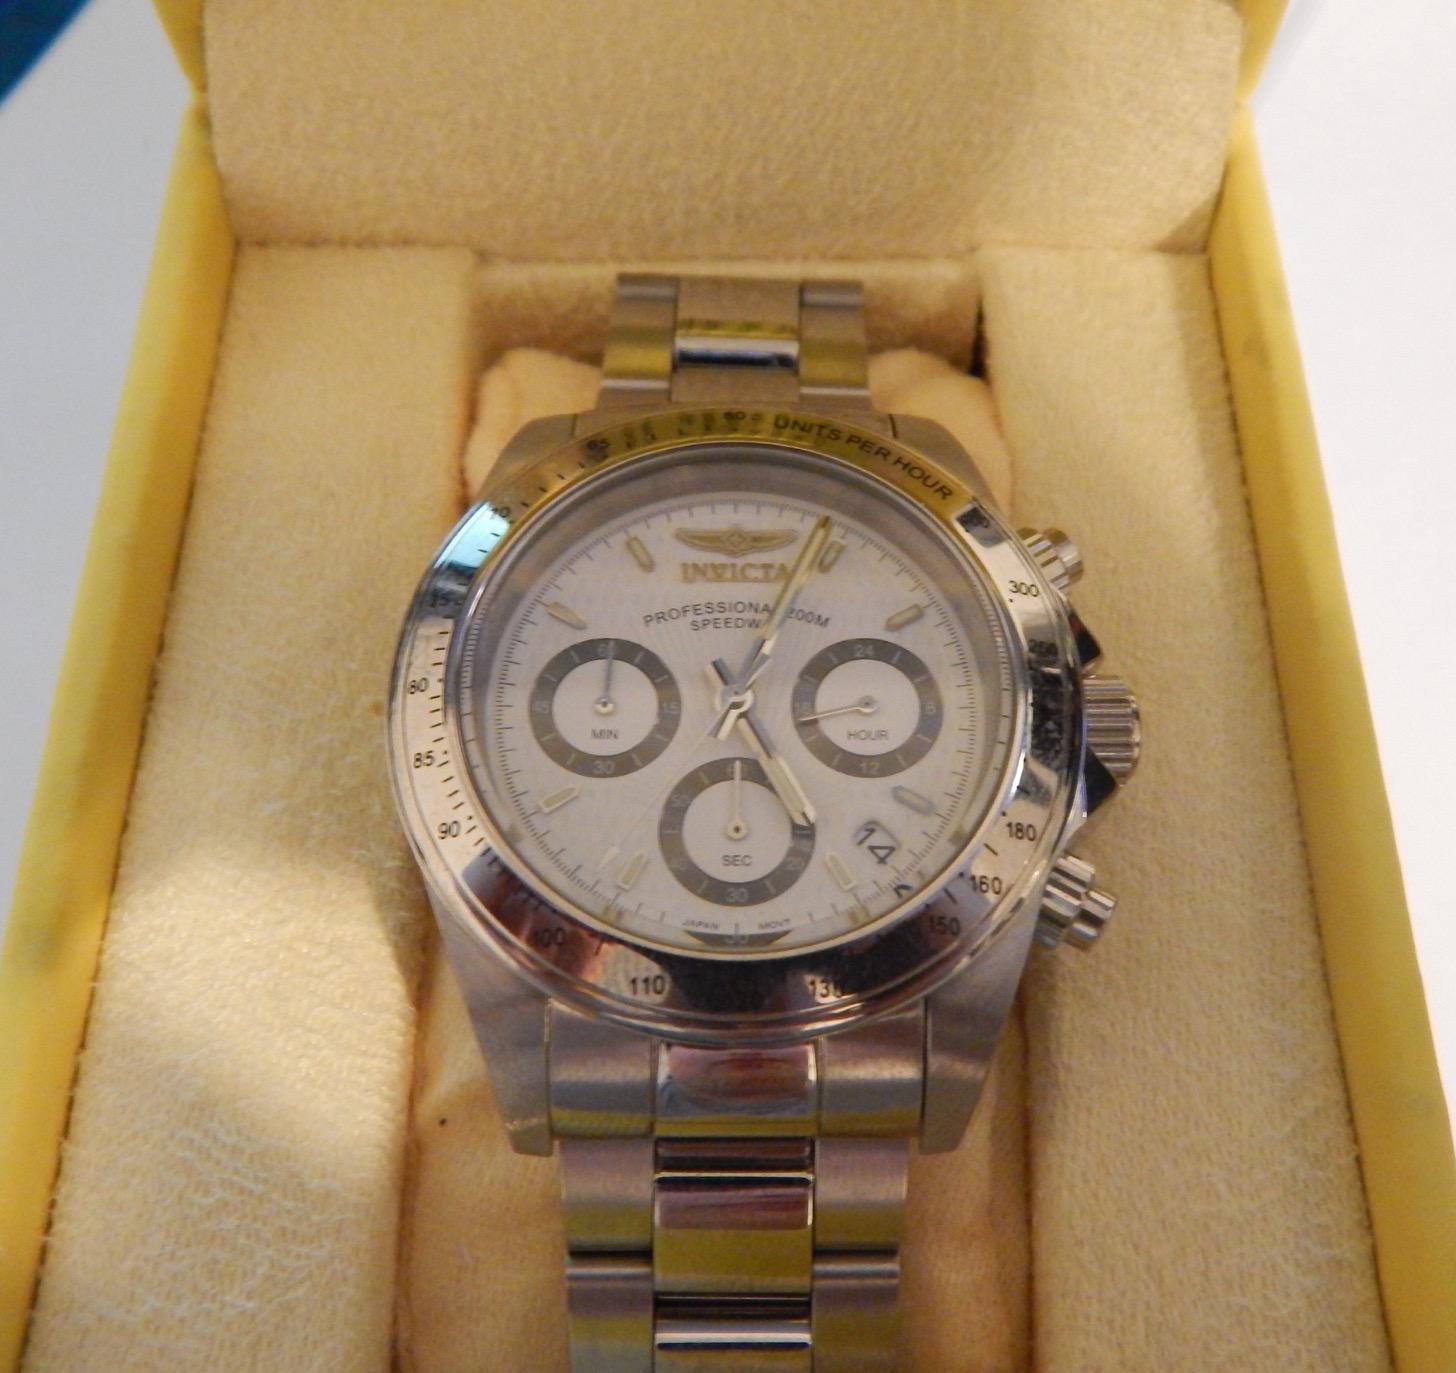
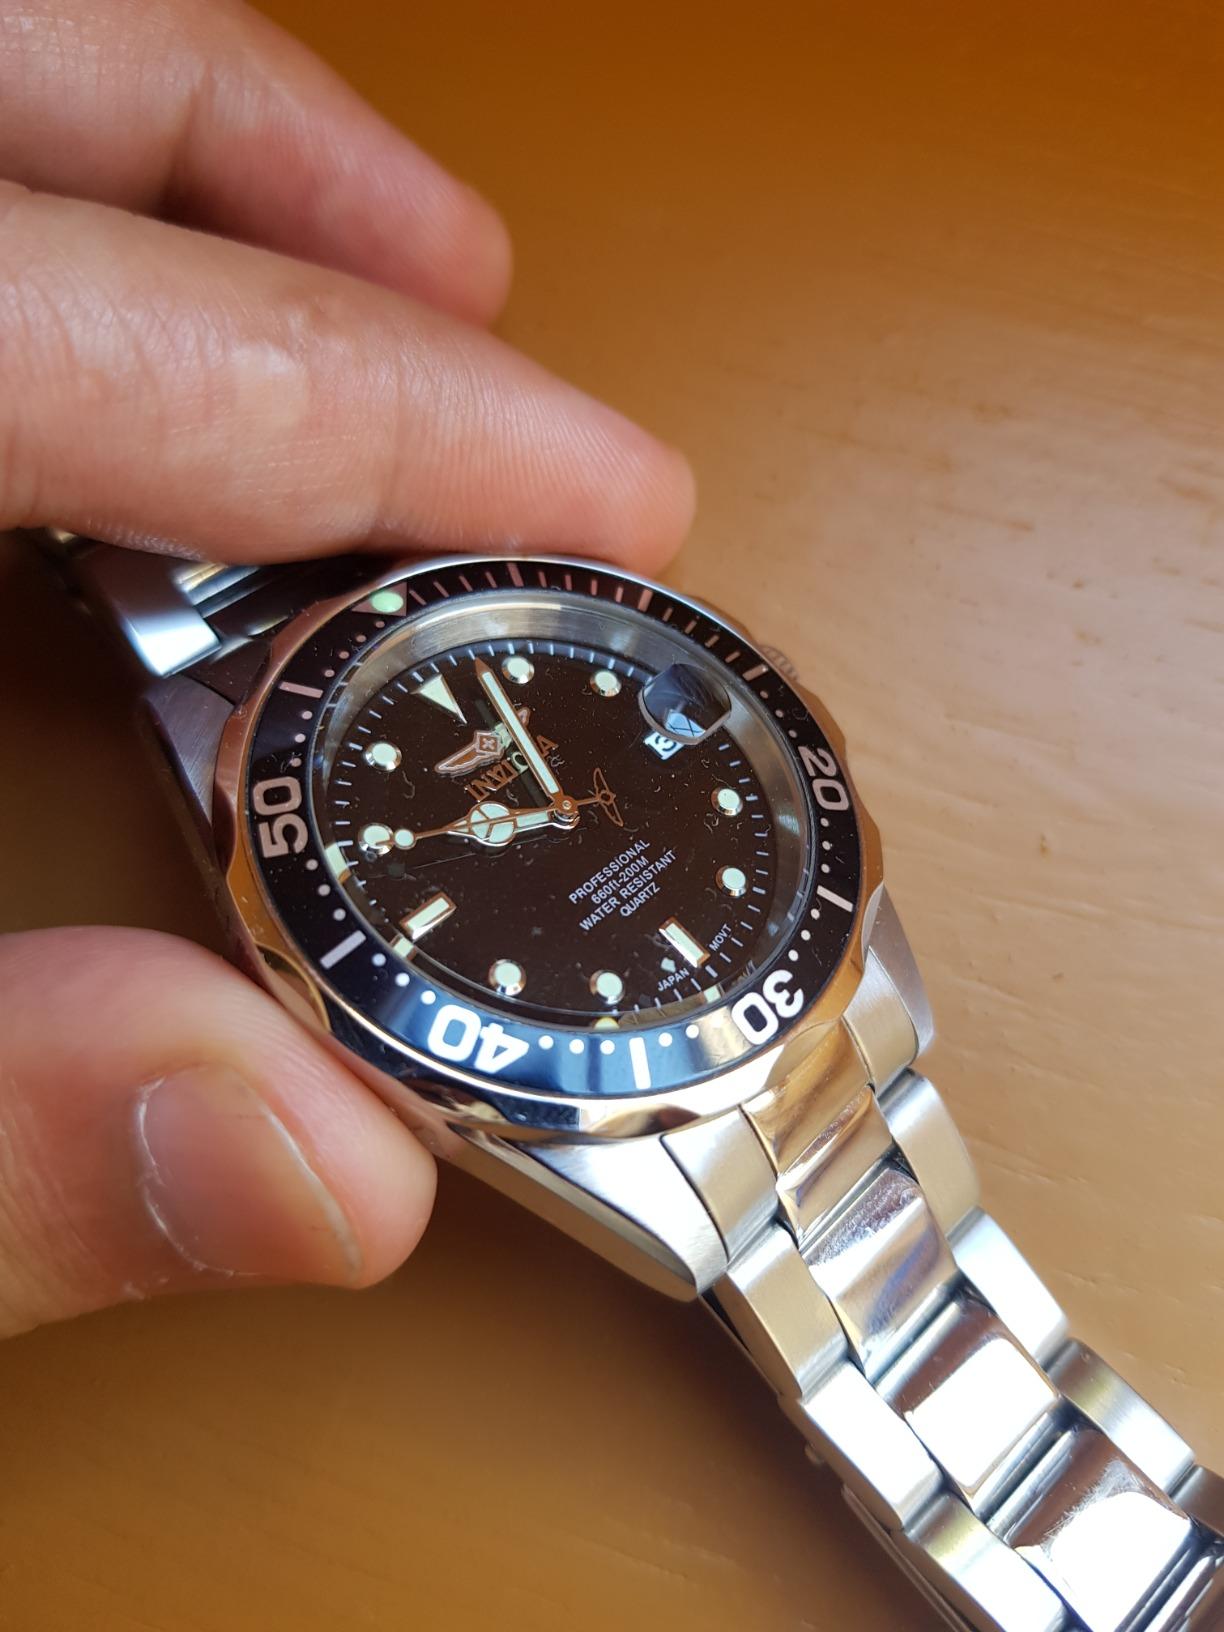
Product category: accessories_watch
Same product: no